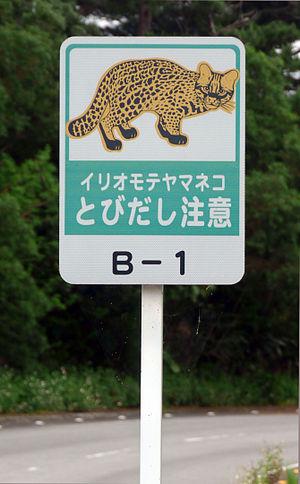
Le Chat d'Iriomote est une sous-espèce de Chat-léopard, endémique de l'île d'Iriomote, dans la préfecture d'Okinawa, au Japon. Associé localement à un animal légendaire appelé Yamapikaryā, et découvert en 1965 par l'écrivain japonais Yukio Togawa, après des recherches sur la présence d'un mystérieux félin sur l'île, le Chat d'Iriomote est d'abord considéré comme une nouvelle espèce de félin avant que les études génétiques le classent comme une sous-espèce du Chat-léopard. Il s'agit du seul félin sauvage du Japon avec le Chat de Tsushima. Le ministère de l'Environnement du Japon l'a classé monument naturel national en 1972 et, en 2010, les habitants du bourg de Taketomi, qui comprend l'île d'Iriomote, l’ont choisi comme mascotte municipale.